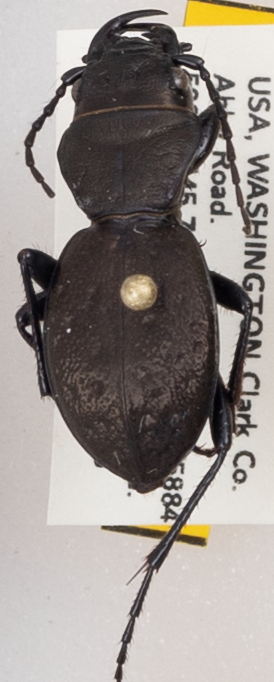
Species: Omus dejeanii
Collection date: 2019-07-23
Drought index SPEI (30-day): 0.51
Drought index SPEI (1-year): -2.09
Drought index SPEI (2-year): -2.09